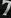
Number: 7